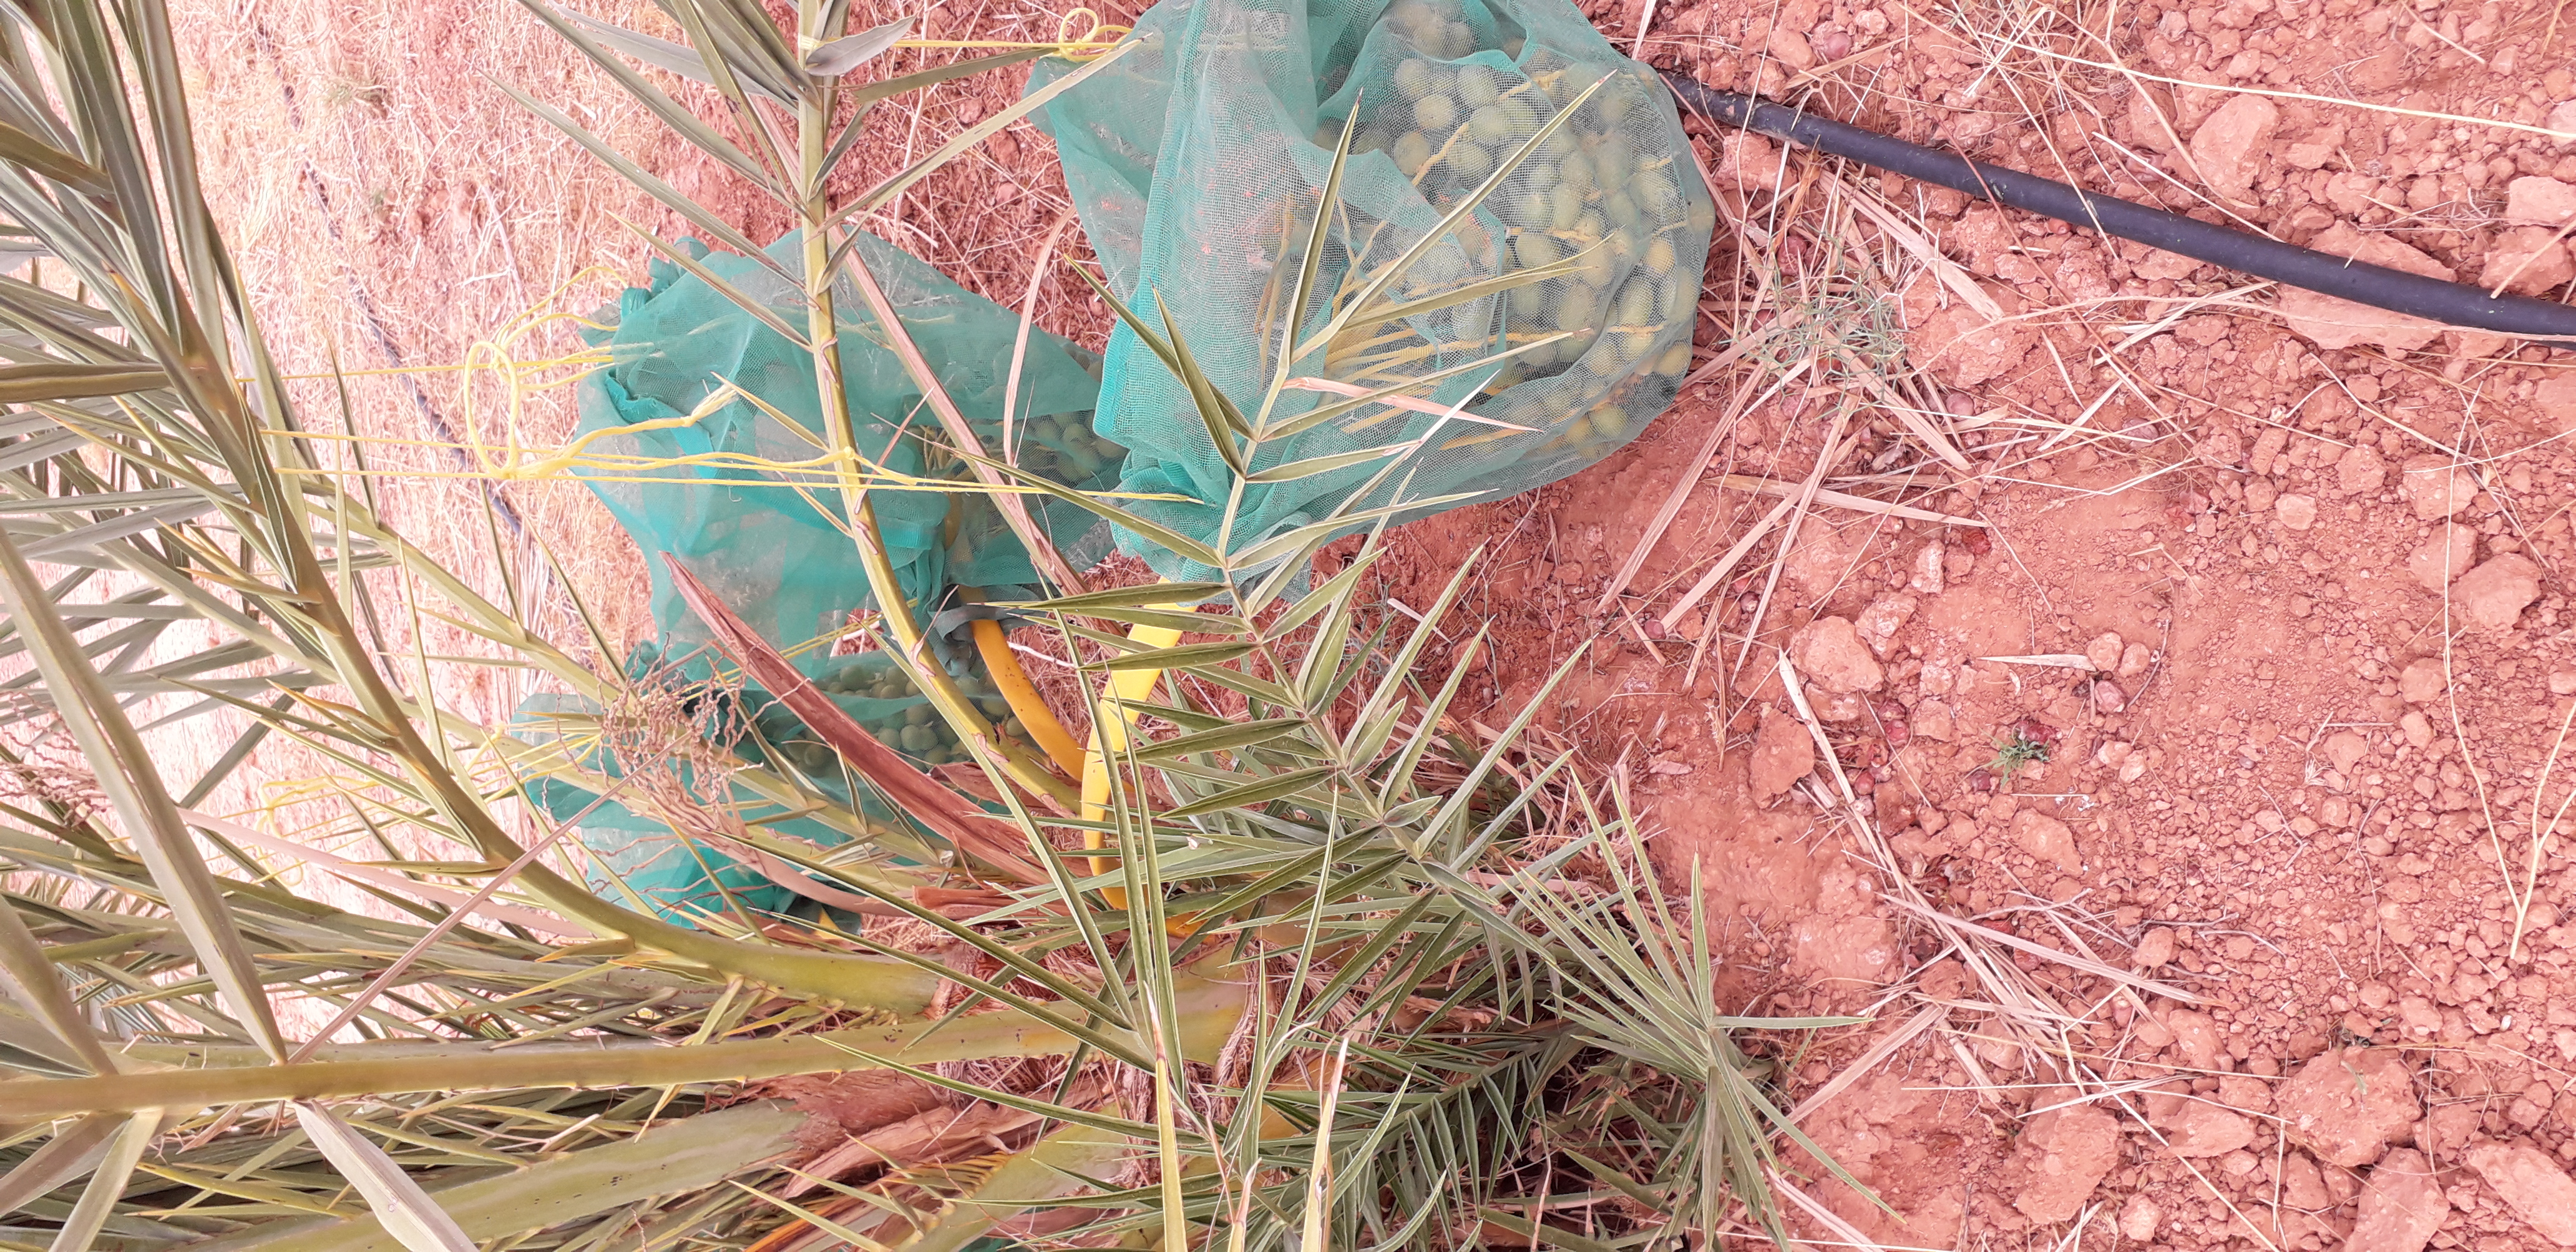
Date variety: kholt